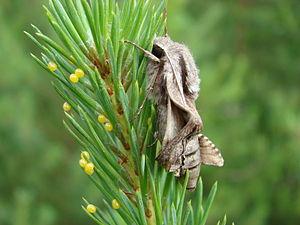
Le Sphinx du pin est une espèce de lépidoptères de la famille des Sphingidae, de la sous-famille des Sphinginae et de la tribu des Sphingini.